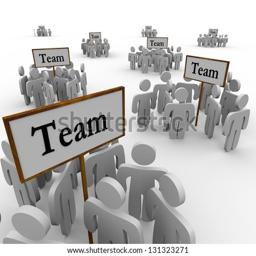
several groups of people divided up and gathered around signs to meet and coordinate strategy to win a competition